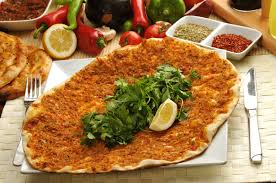
Yemek: lahmacun